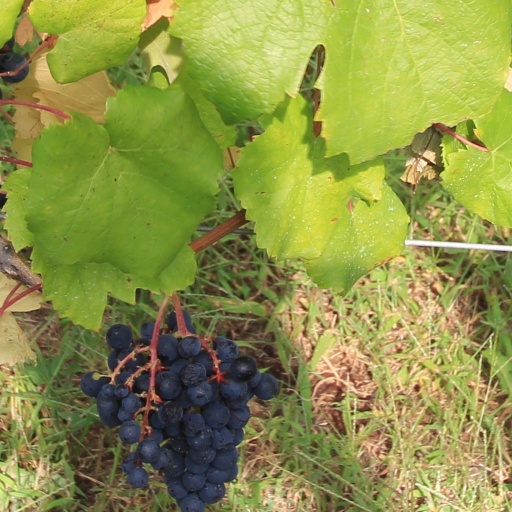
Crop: grape